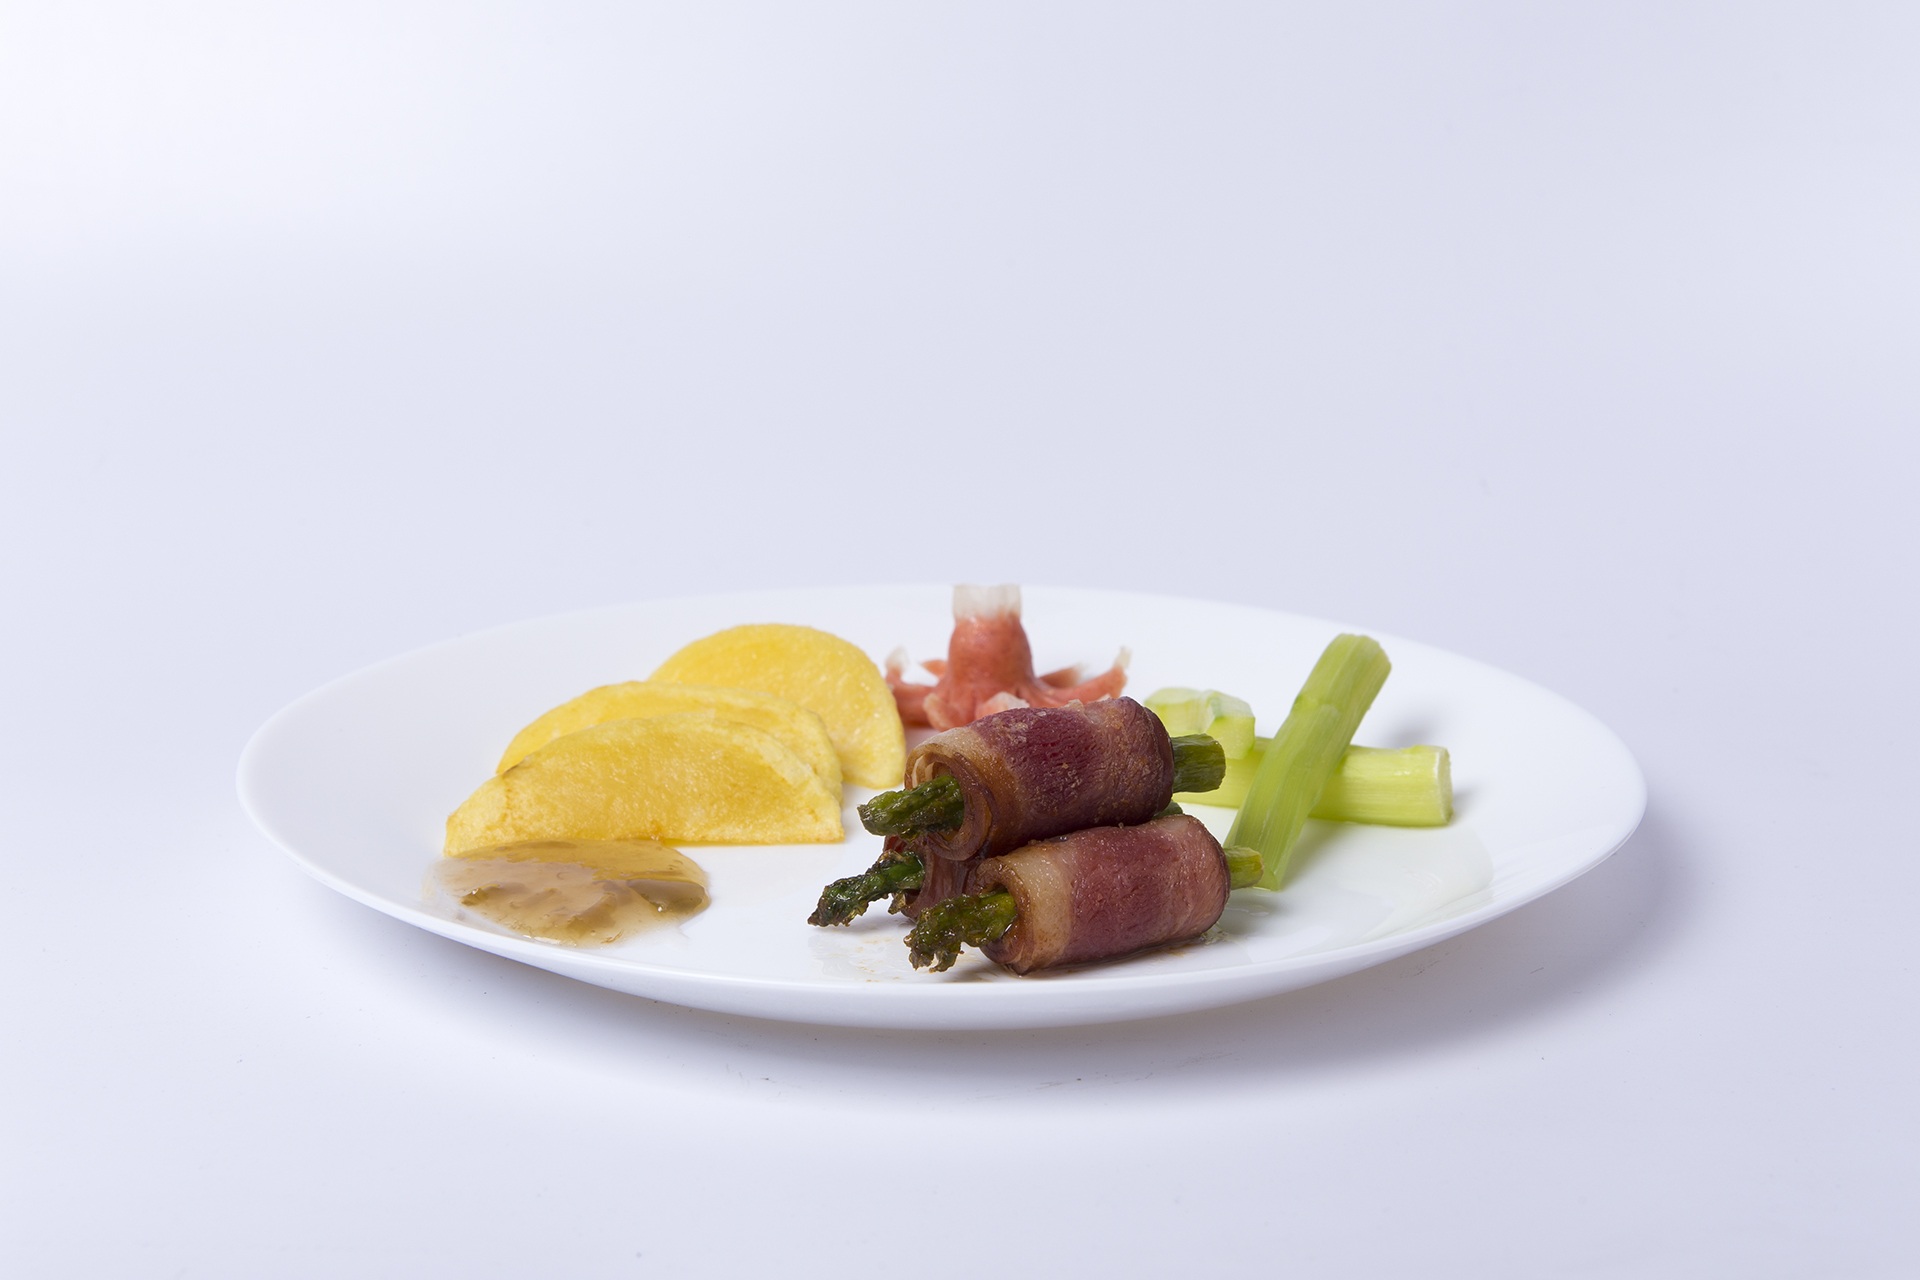
dish, meal, food, produce, plate, breakfast, meat, cuisine, potato, bacon, meals, asparagus